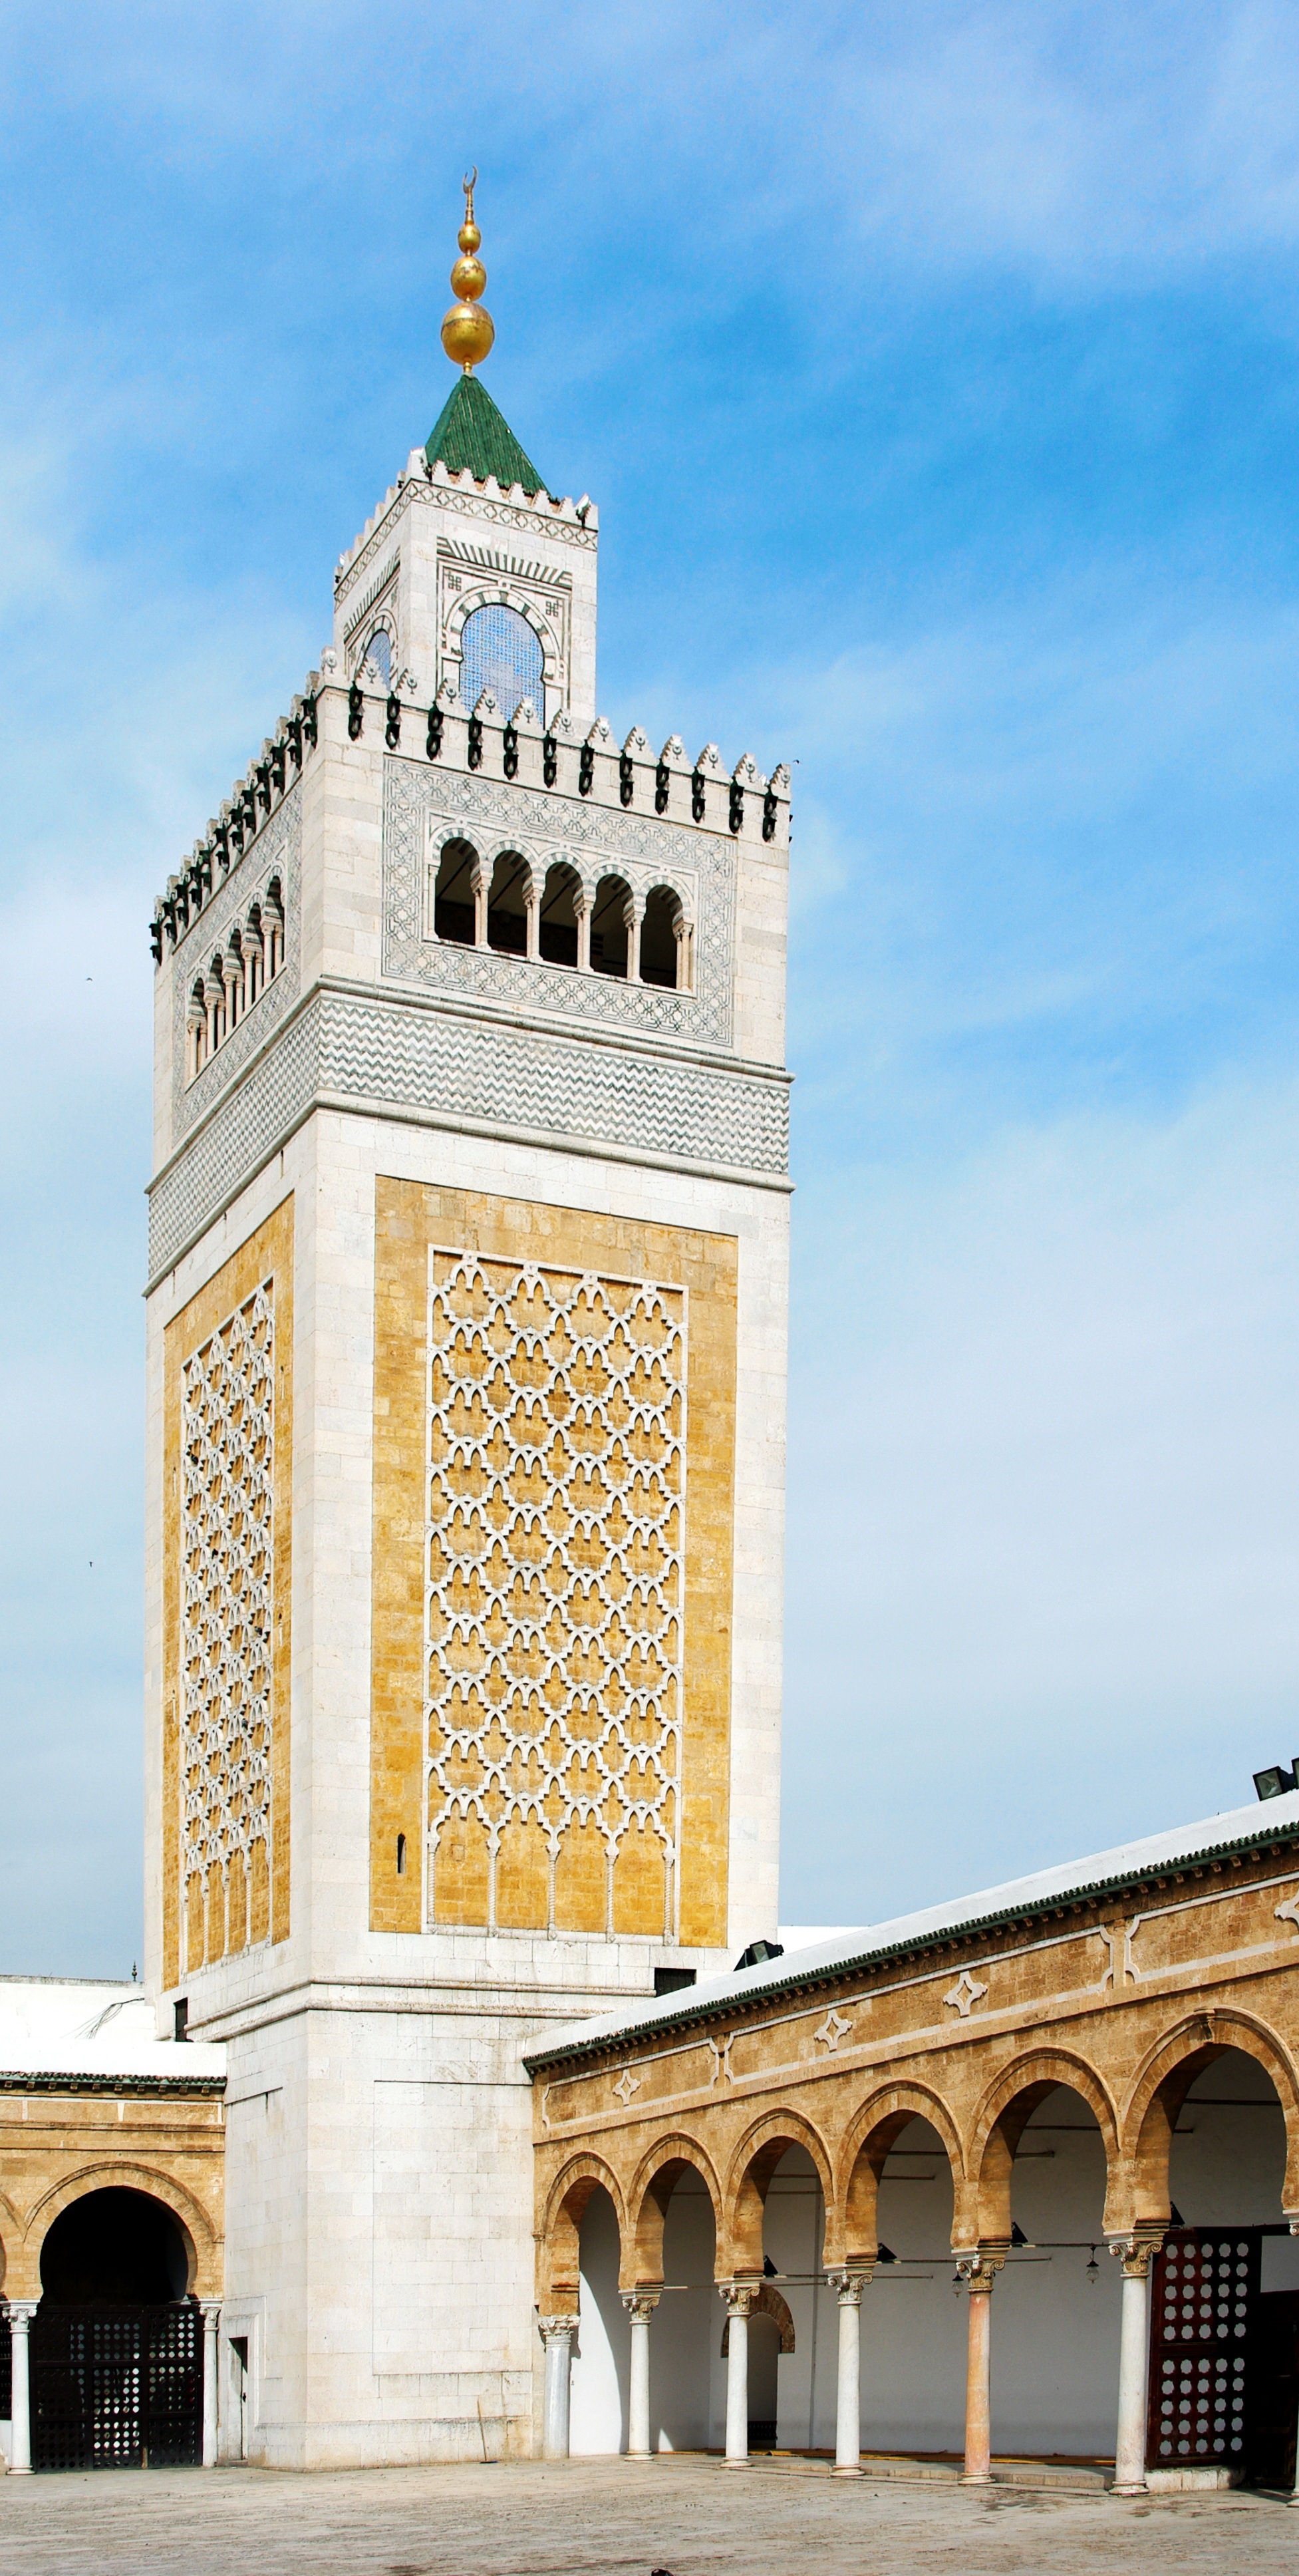
architecture, building, palace, arch, tower, landmark, facade, church, tourism, place of worship, clock tower, bell tower, columns, court, minaret, tunis, ancient history, great mosque